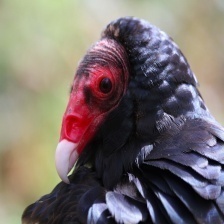
Species: TURKEY VULTURE
Scientific name: CATHARTES AURA
ImageNet parent category: vulture